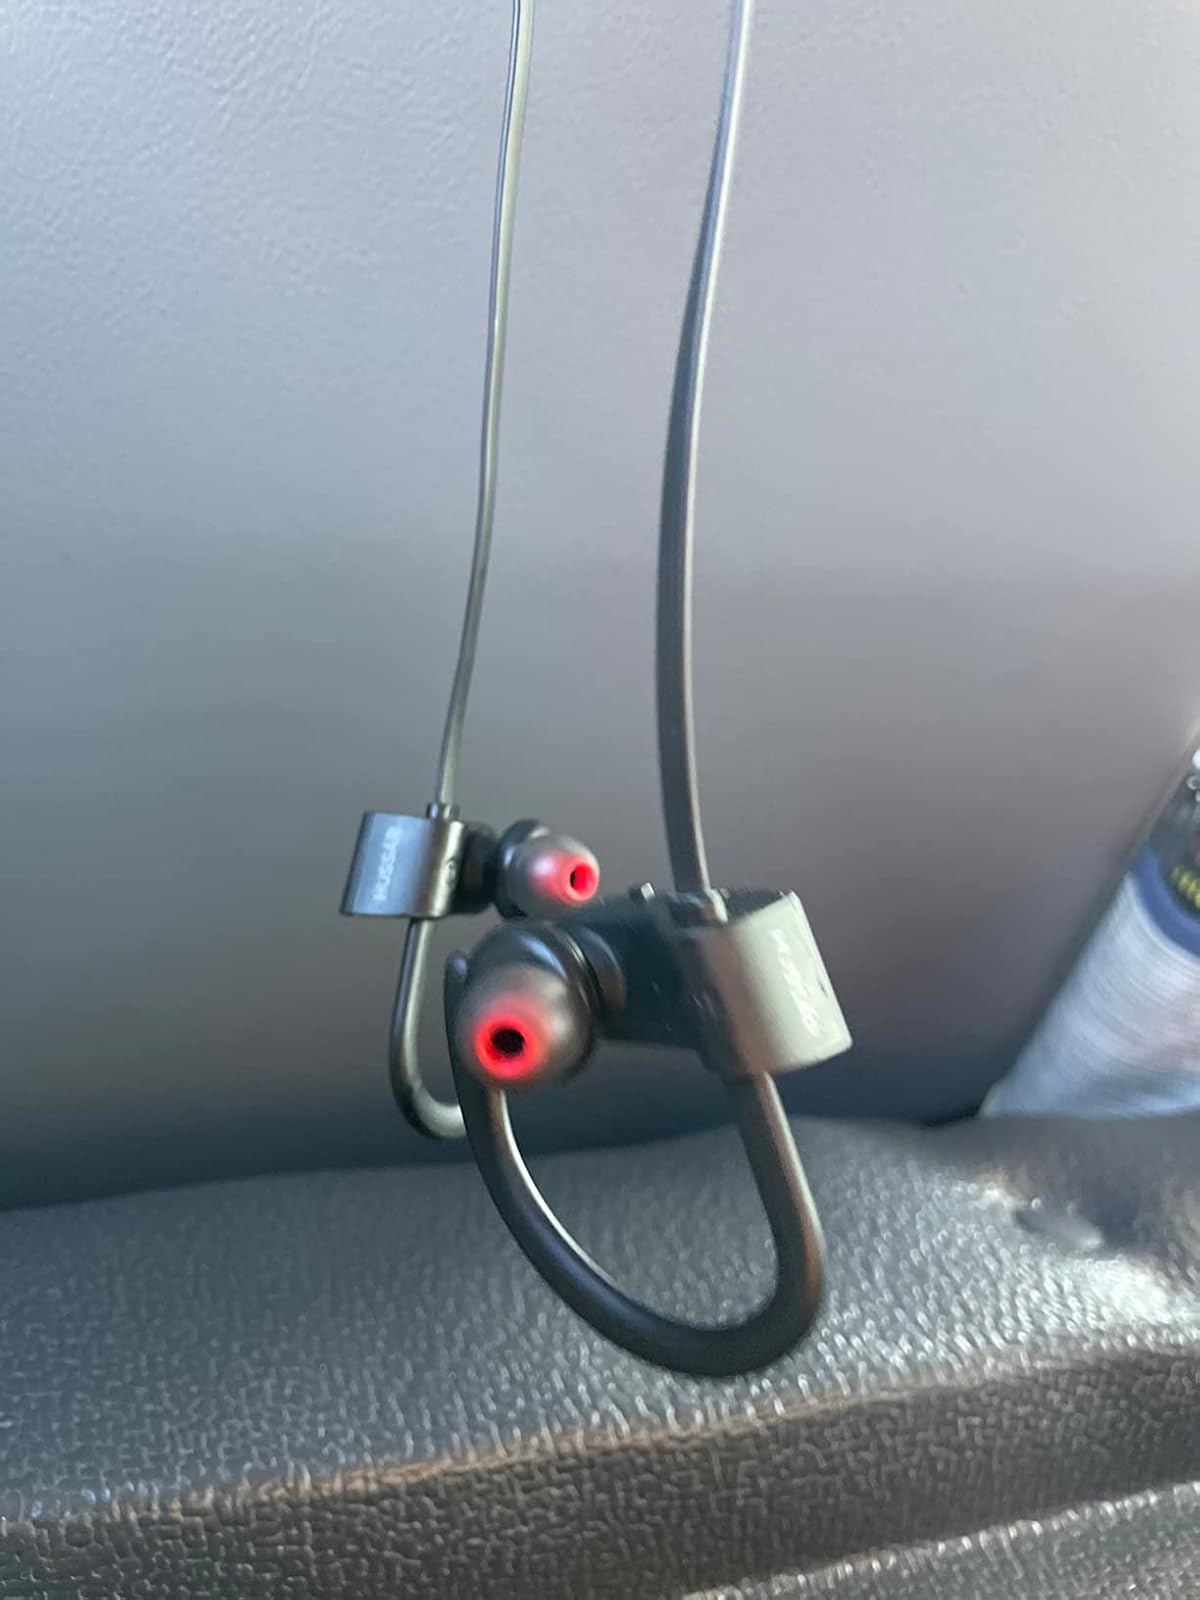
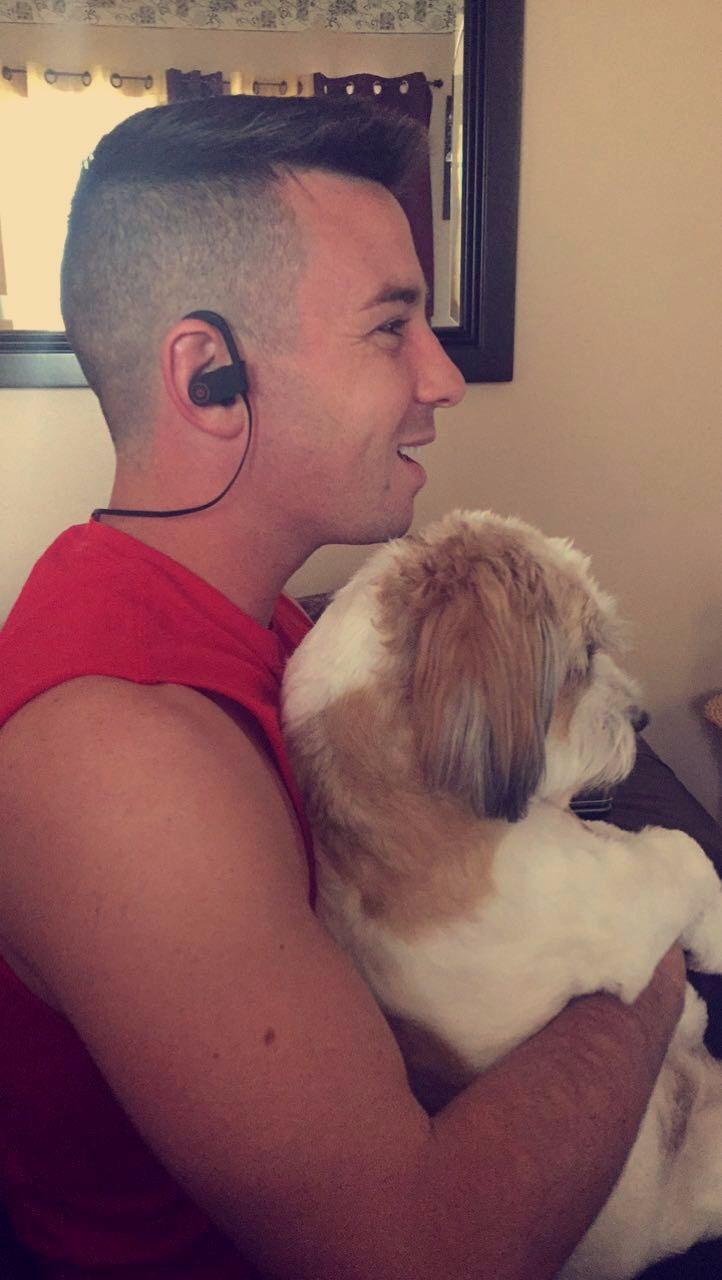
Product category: headphones
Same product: yes